Dixit Maria

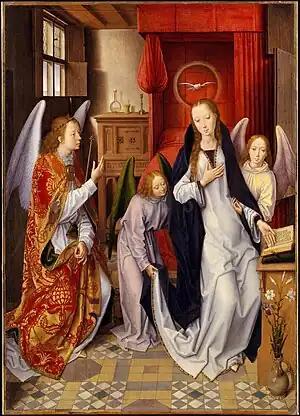
"Annunciation" by Hans Memling

Hans Leo Hassler studied in Venice with Andrea Gabrieli, and was a musician for the Fugger family in Augsburg. He composed "Dixit Maria" as a motet for choir a cappella, setting a verse from Luke's narration of the annunciation in Latin, specifically Mary's consent to the announcement that she would bear a son. The motet is suitable for the feast of the Annunciation. He included the motet in his 1591 collection "Cantiones sacrae" (Sacred songs). Hassler also composed a mass on the theme "Dixit Maria", the "Missa super Dixit Maria".